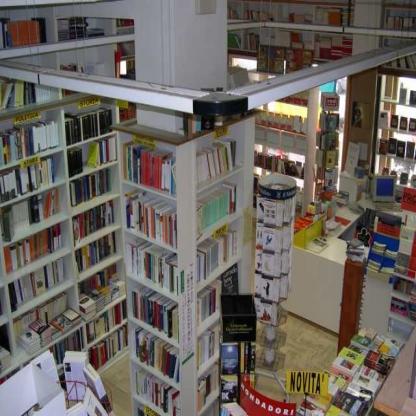
Scene: Indoor